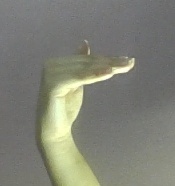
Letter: khaa